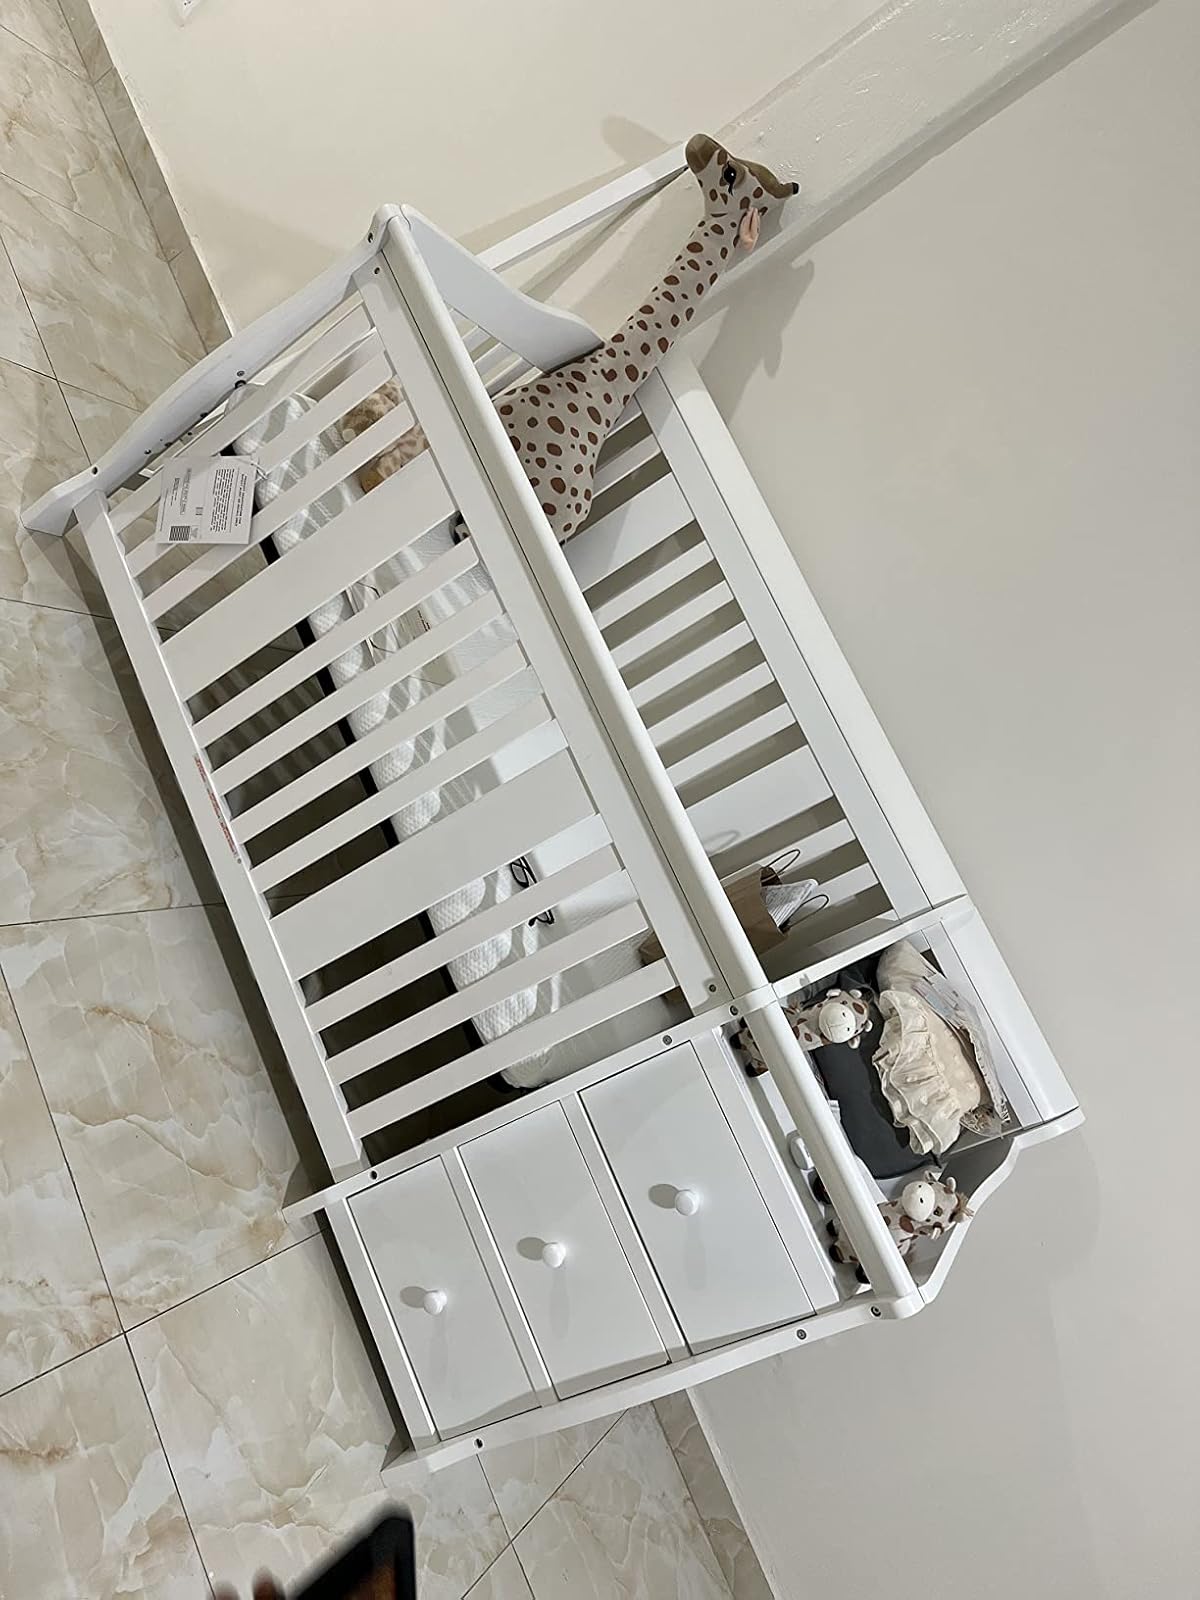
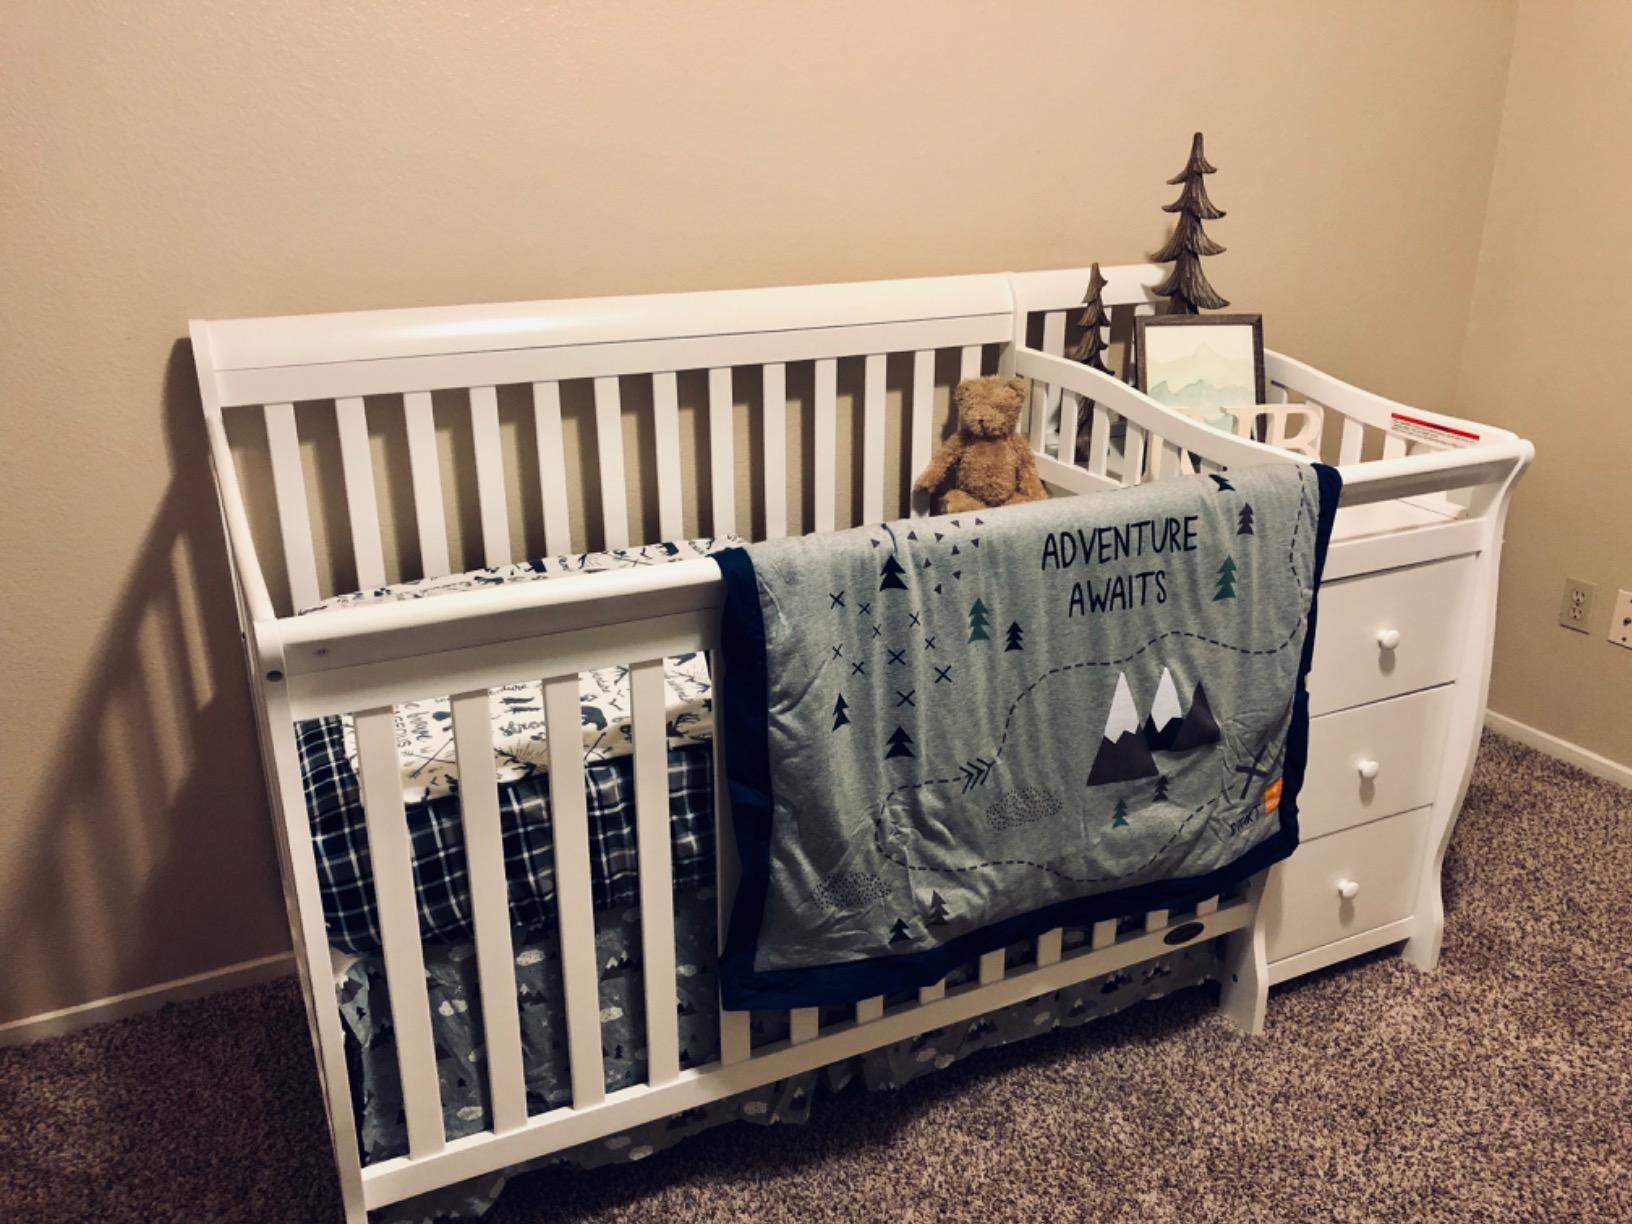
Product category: products_crib
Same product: yes